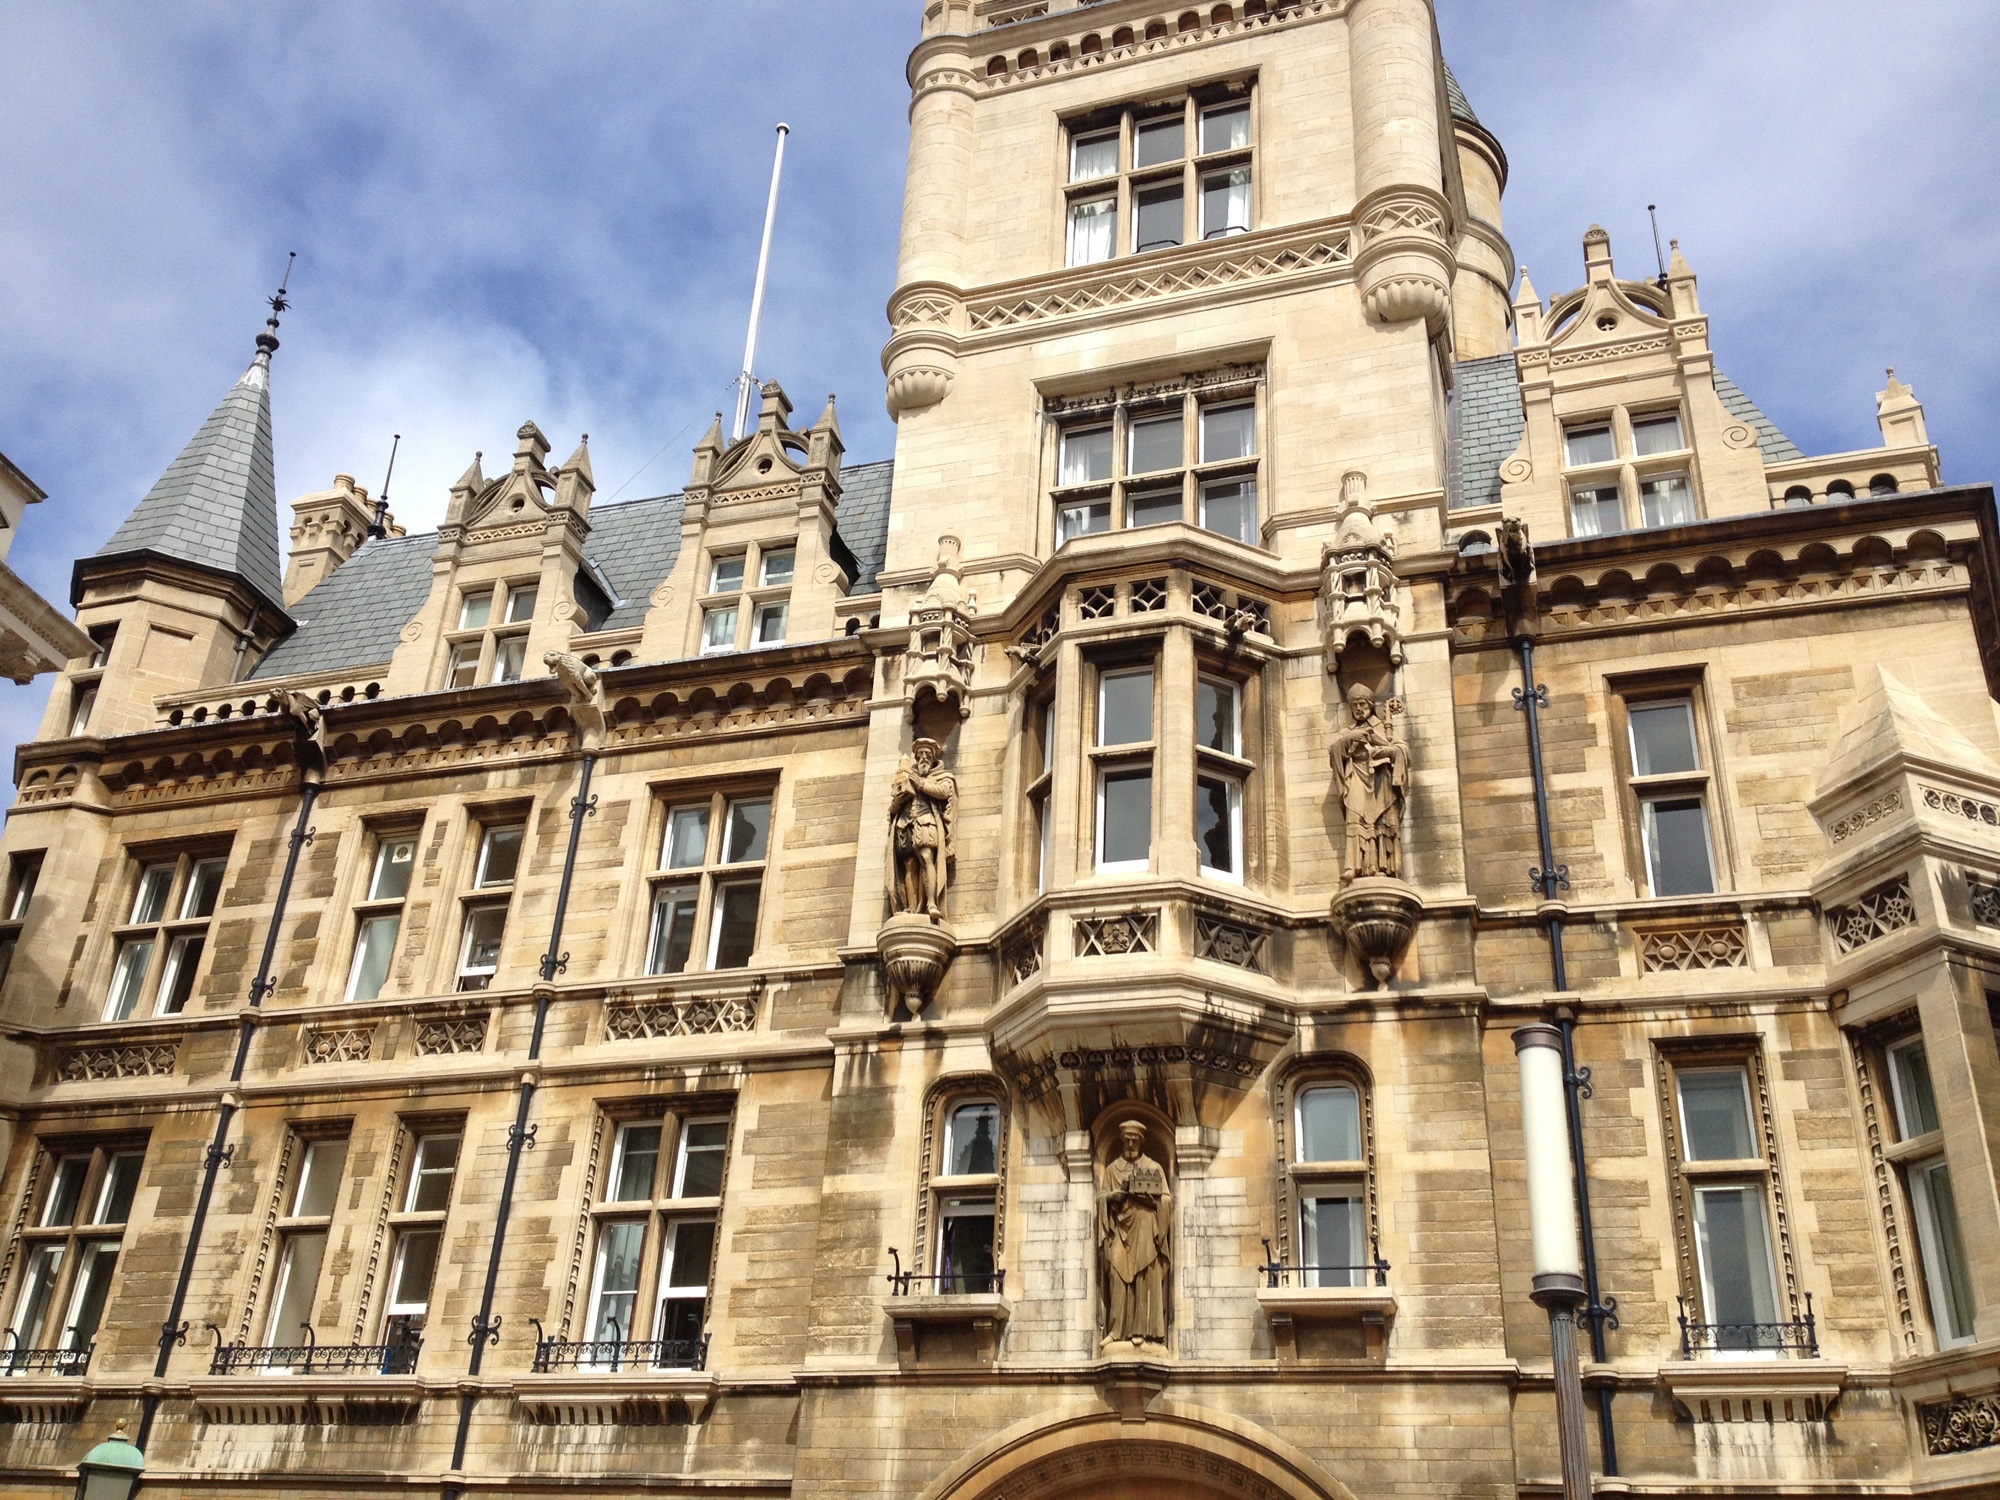
architecture, mansion, building, chateau, palace, plaza, landmark, facade, england, cambridge, estate, college, tours, classical architecture